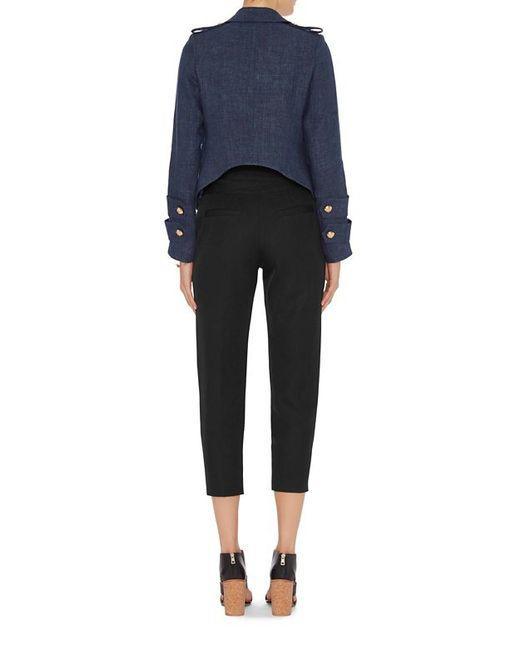
kurze schwarze Freizeithose für Damen